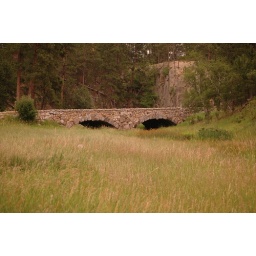
Picture of a stone bridge in Custer State Park. Using a Cokin sunset filter.